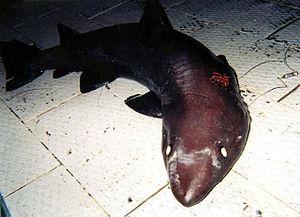
Odontaspis est un genre de requin.
Les Odontaspididae sont une famille de requins de l'ordre des Lamniformes, caractérisés par des dents proéminentes.
Le Requin noronhai est une espèce très rare de Lamniformes de la famille des Odontaspididés, il est possiblement présent dans les océans du monde entier. C'est un requin de grande taille qui mesure au moins jusqu'à 3 m 60 de longueur, il dispose d'un long museau bulbeux, de grands yeux oranges sans membranes nictitante et d'une large gueule avec la dentition proéminente. On le distingue de son cousin, le requin féroce, par ses dents qui n'ont qu'une pointe latérale de chaque côté et par sa couleur brun sombre uniforme.